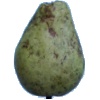
Label: pear_stone